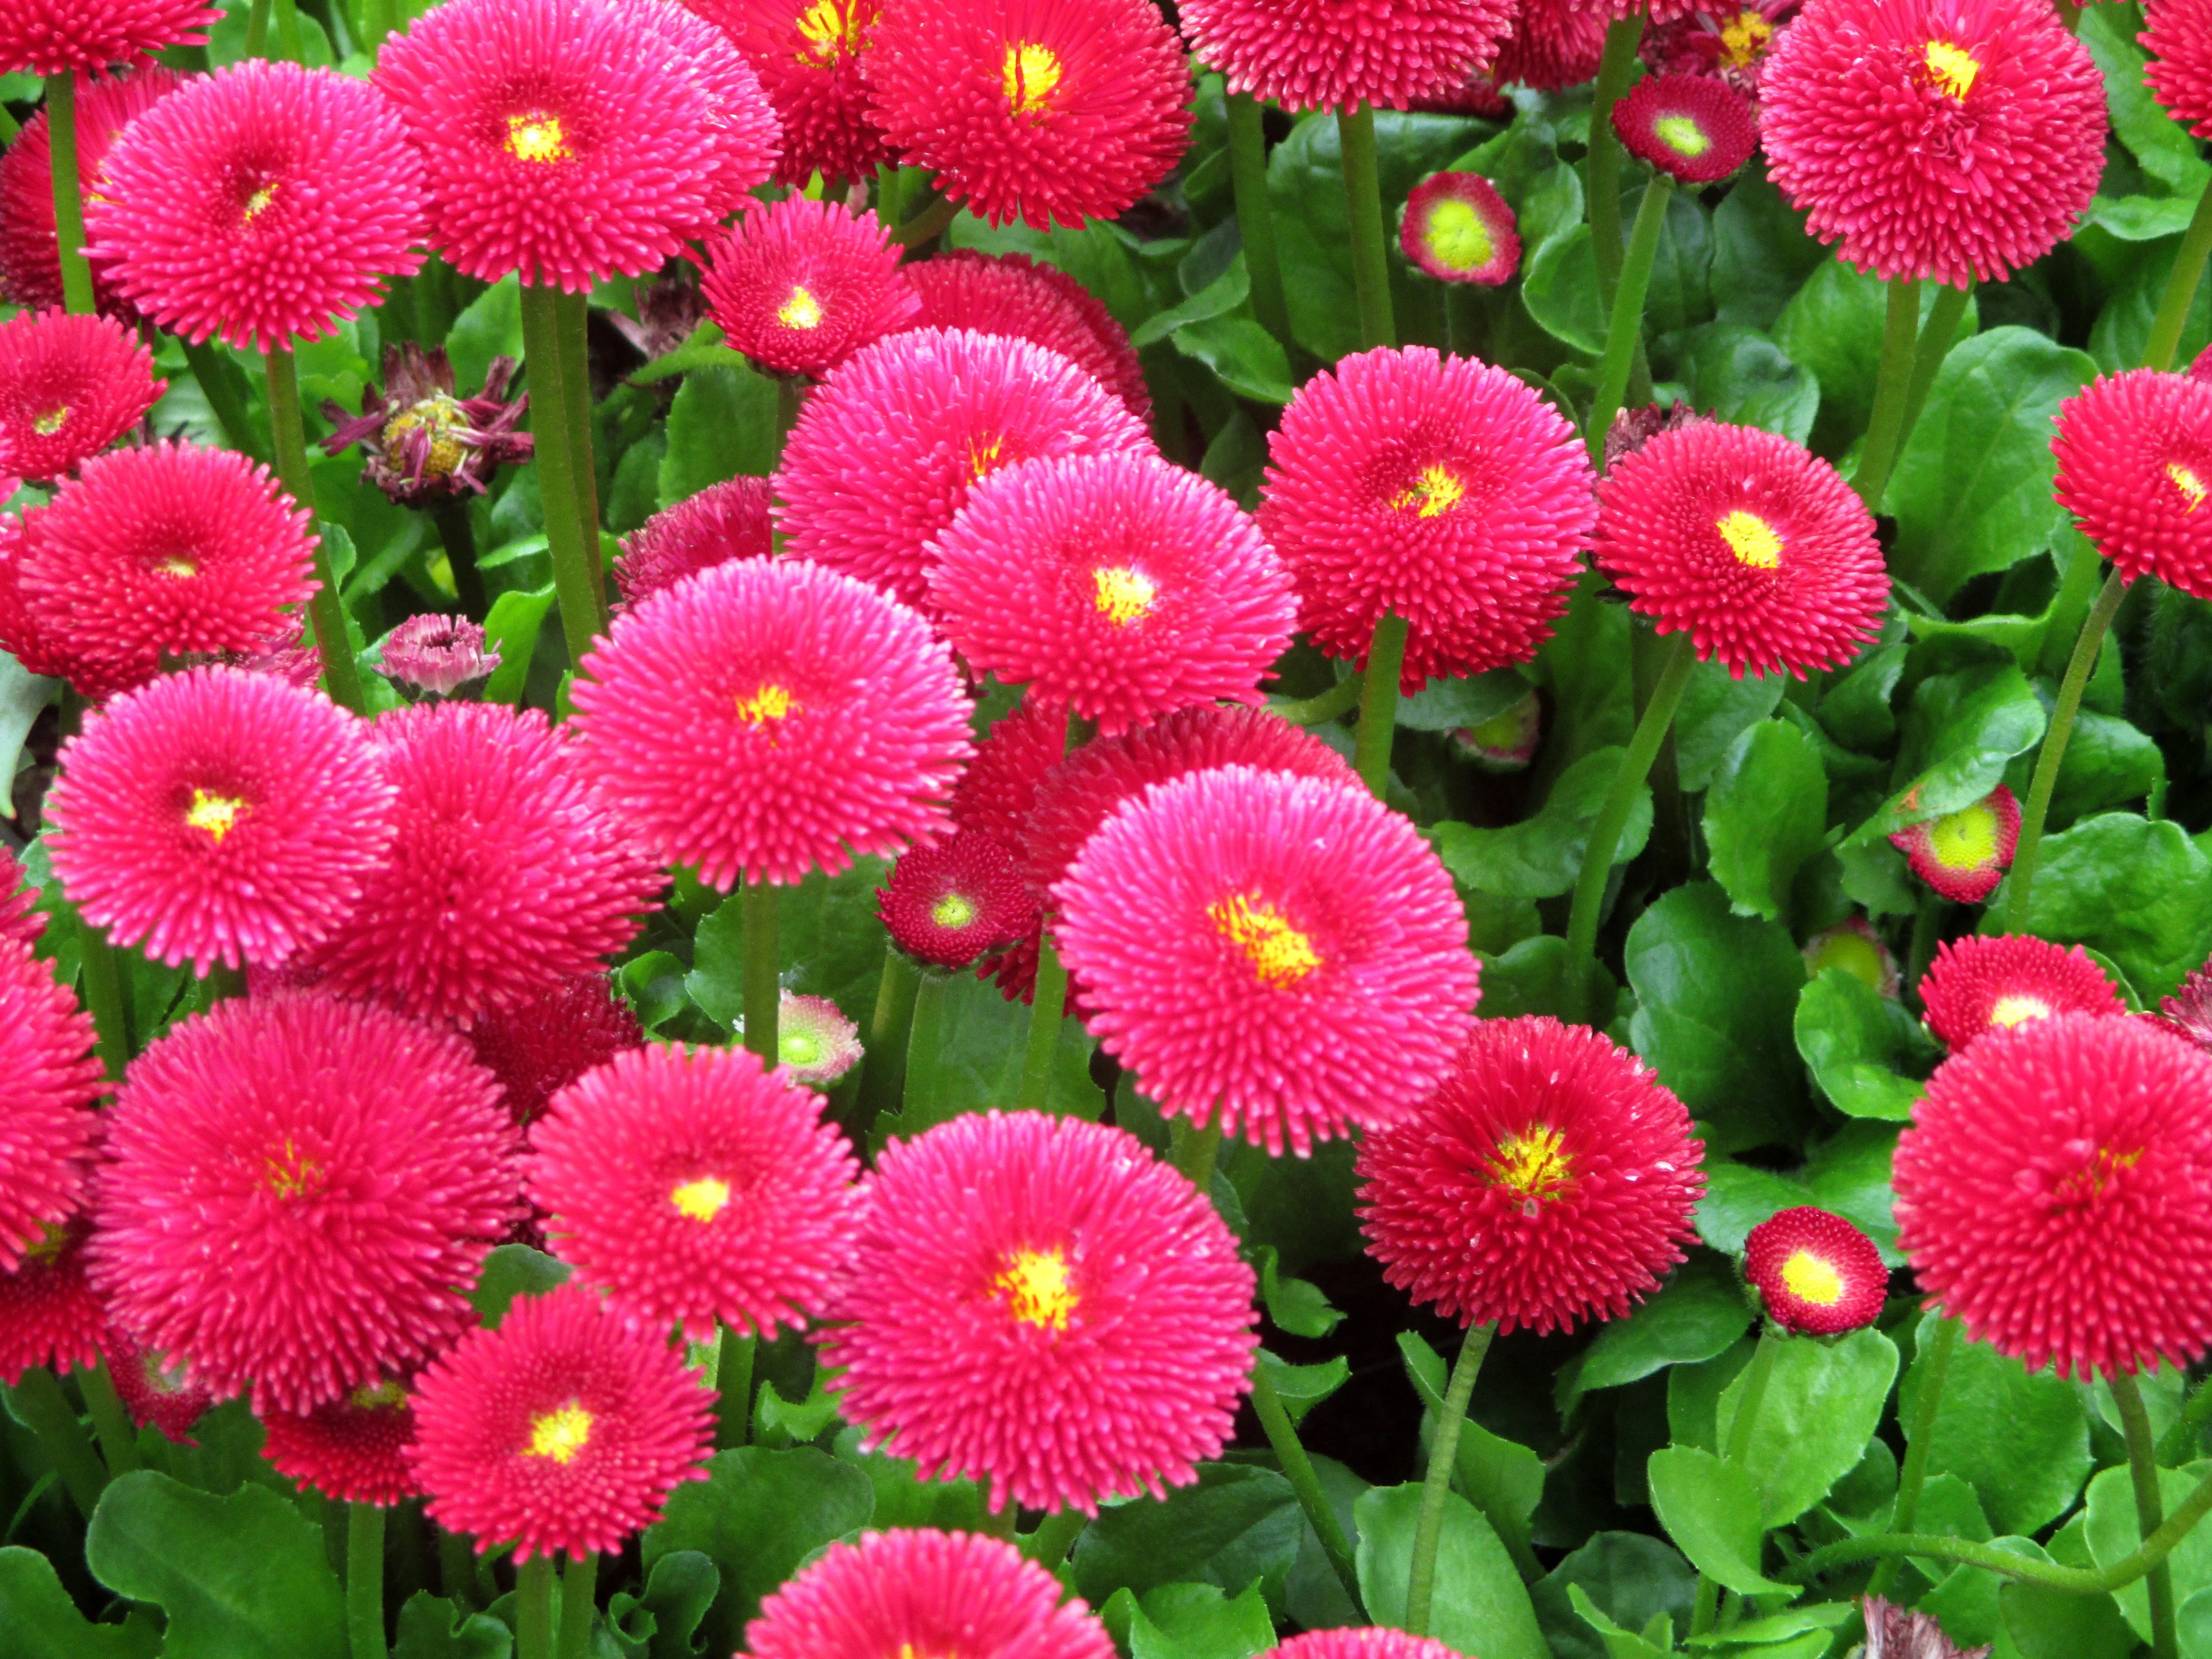
plant, flower, petal, daisy, spring, herb, botany, pink, flora, flowers, composites, flowering plant, daisy family, asterales, bellis philosophy, annual plant, land plant, marguerite daisy, chrysanths, dorotheanthus bellidiformis, blanket flowers, gartenbuersteli